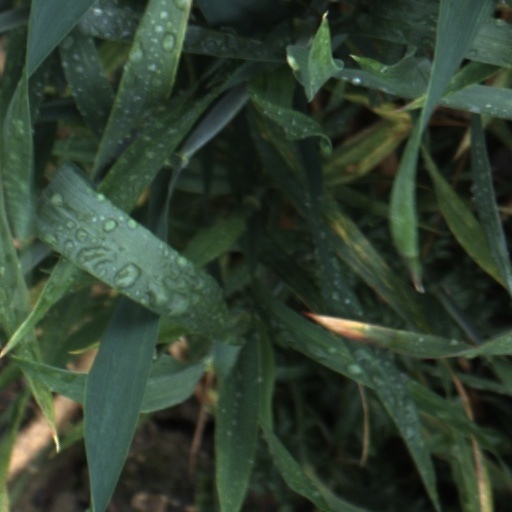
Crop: wheat